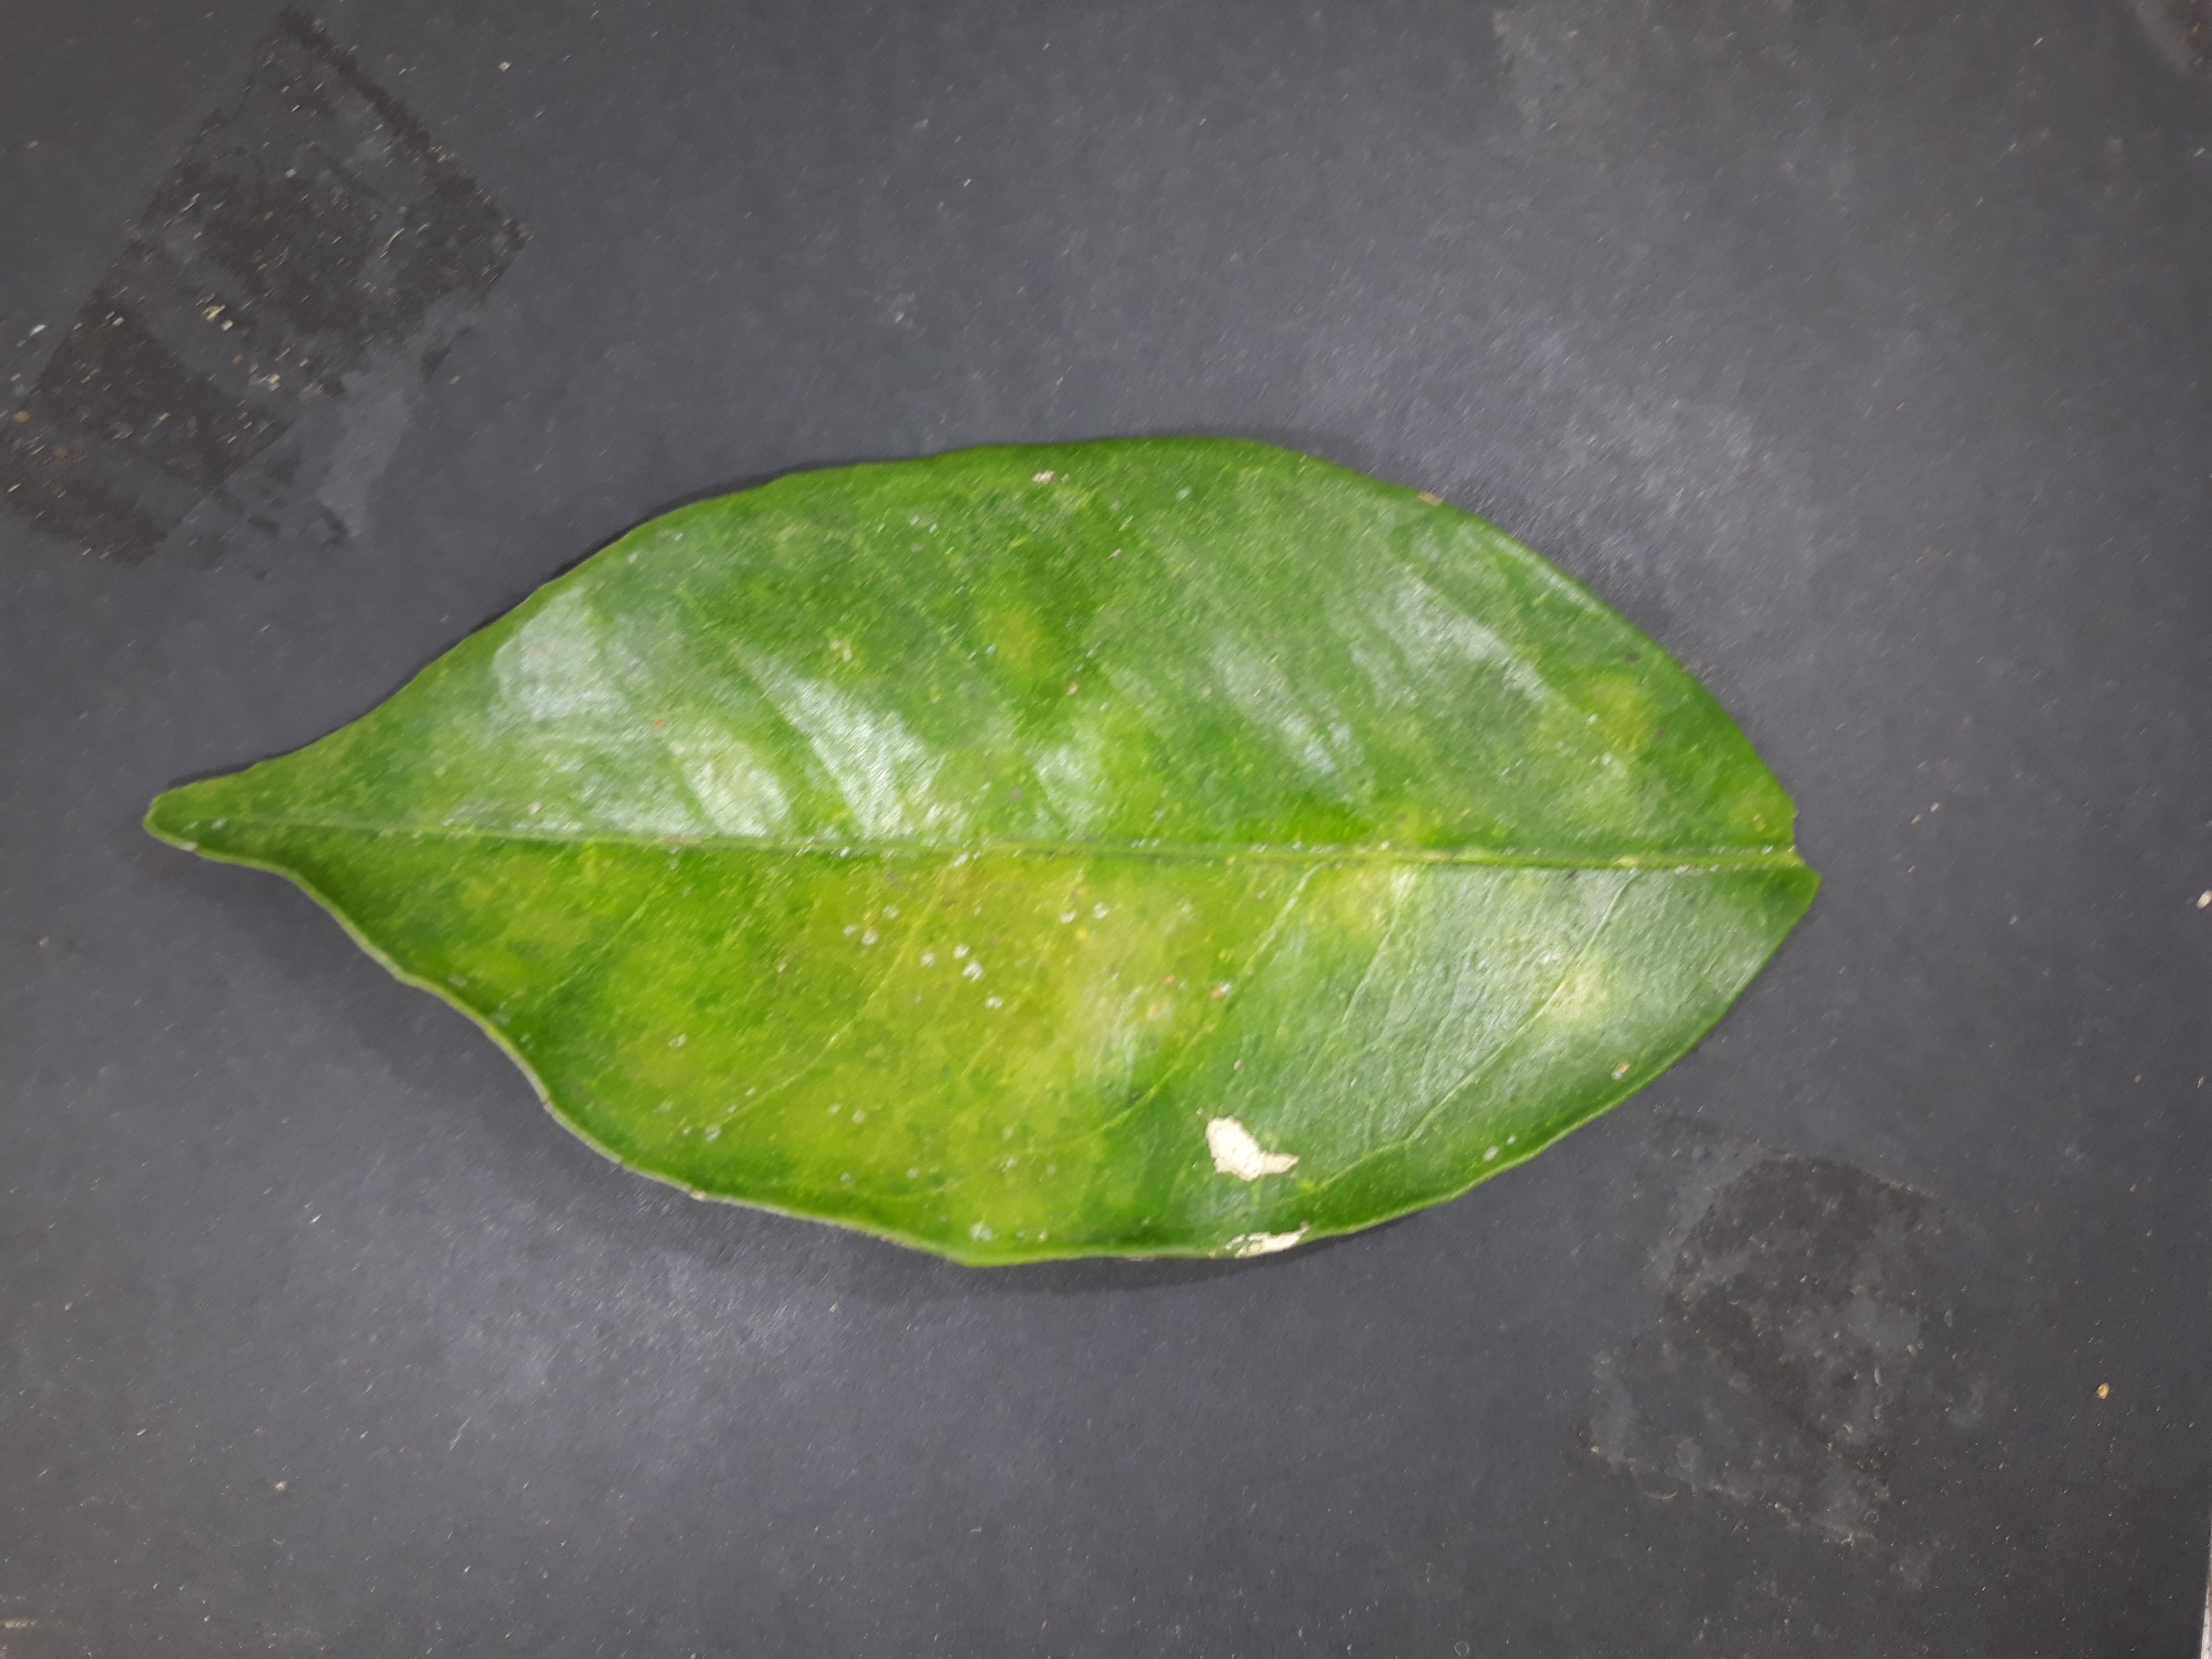
Label: Red_scale_sequelae